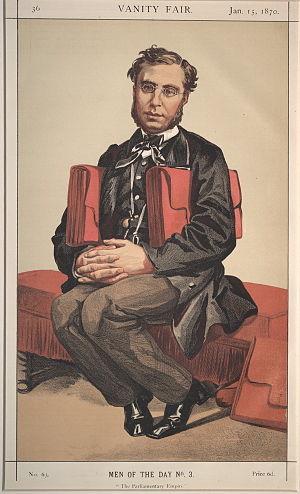
Émile Ollivier, né le 2 juillet 1825 à Marseille et mort à Saint-Gervais-les-Bains le 20 août 1913, est un homme d'État français.